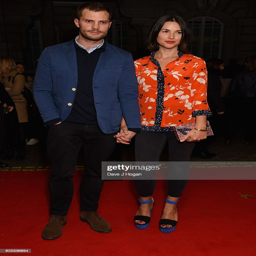
actors attend the film premiere .